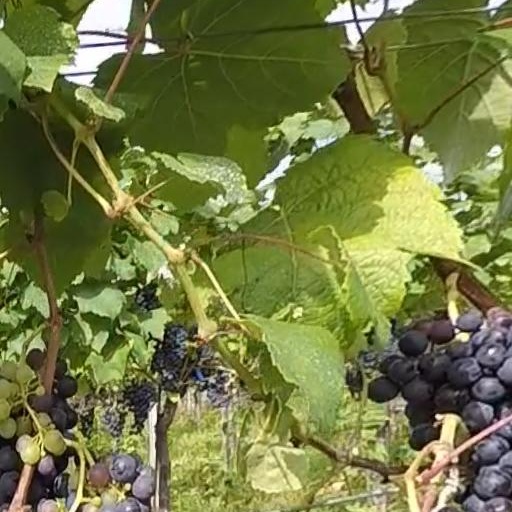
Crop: grape